Louis Blaylock

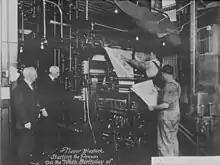
Blaylock starting presses on the 10th birthday of the "Dallas Journal"

Louis Blaylock (October 21, 1849, in Sevier County, Arkansas – December 4, 1932) was a publisher, civil leader of Dallas, Texas, and its mayor from 1923 to 1927.